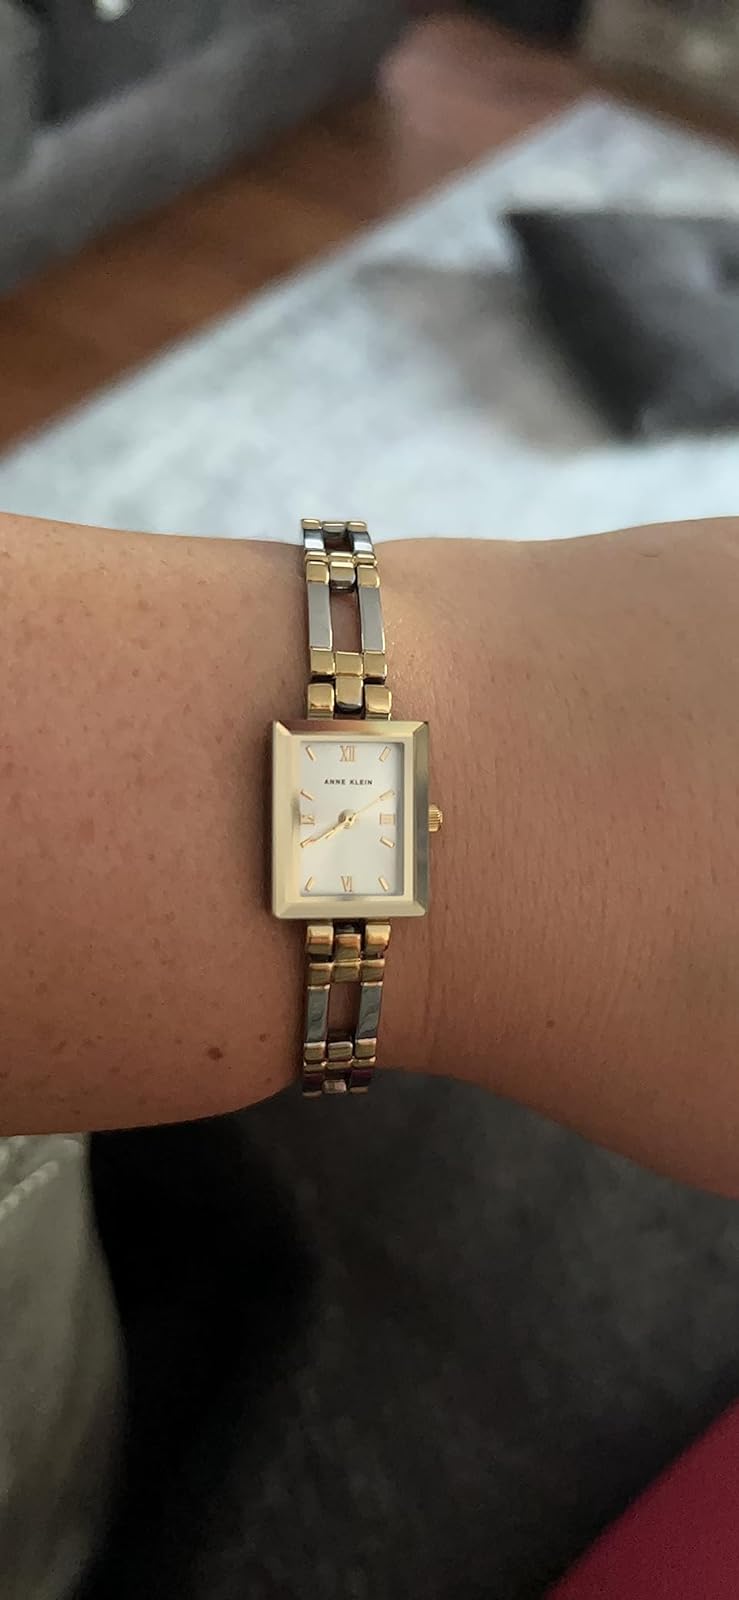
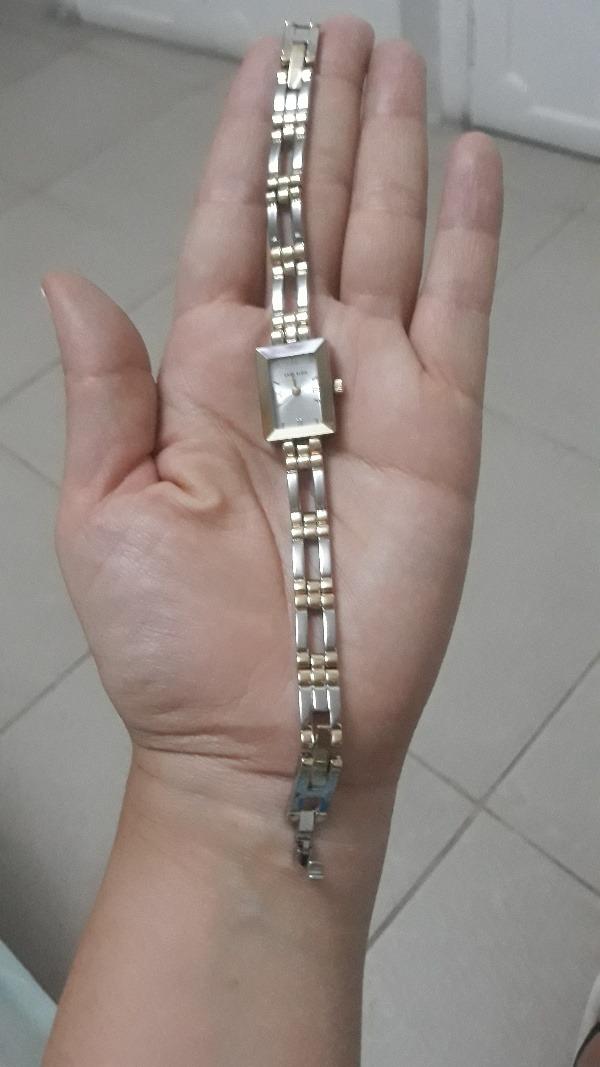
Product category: accessories_watch
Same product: yes